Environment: real
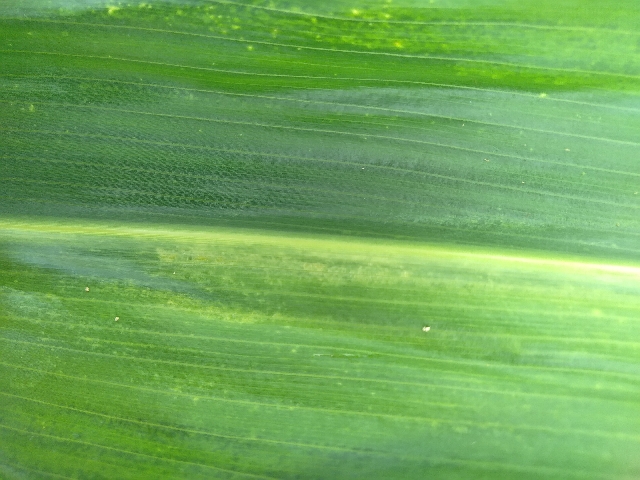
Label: lethal_necrosis